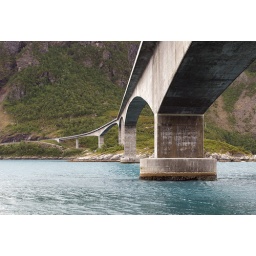
Bridge over troubled green water